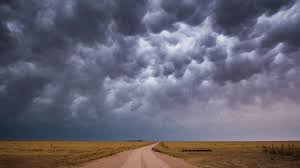
Weather: cloudy or overcast